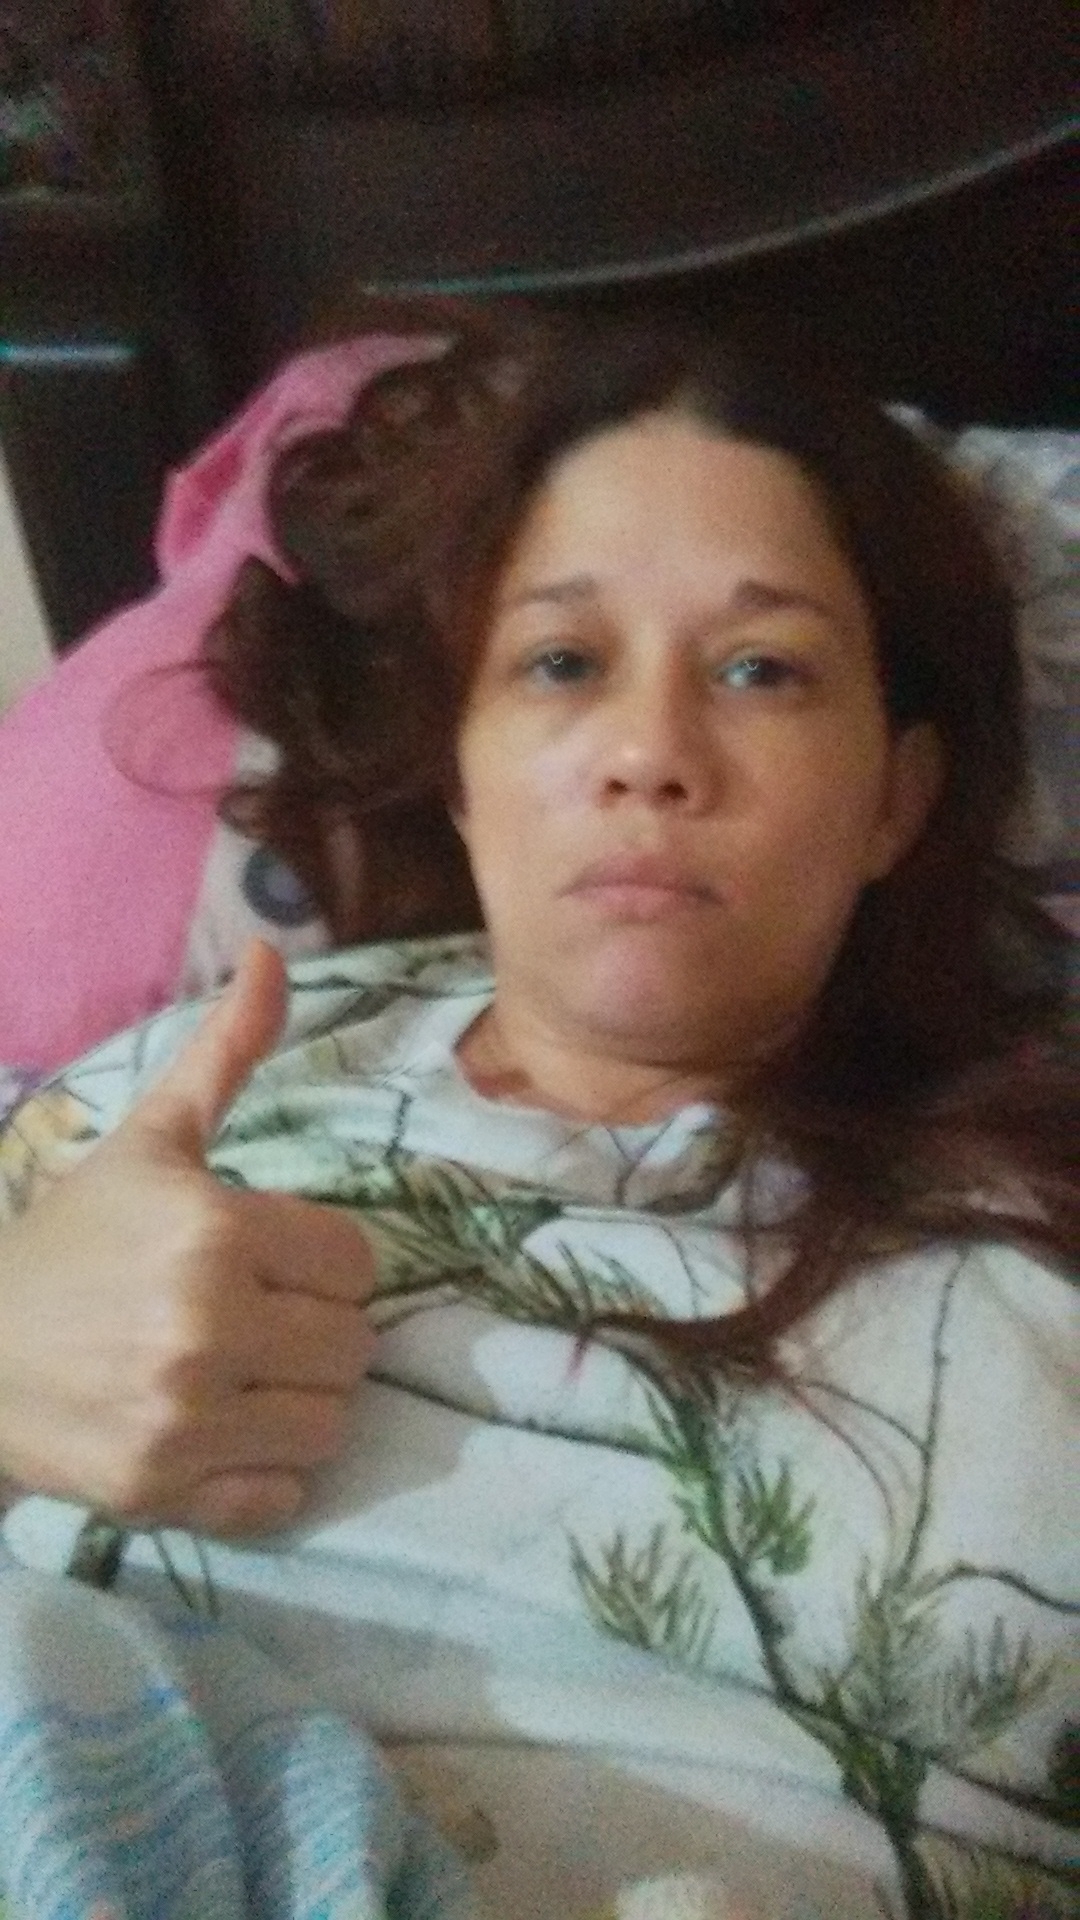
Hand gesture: like